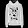
Label: Pullover